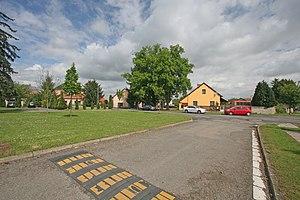
Staré Jesenčany est une commune du district de Pardubice, dans la région de Pardubice, en République tchèque. Sa population s'élevait à 405 habitants en 2017.